List of museums in Sydney

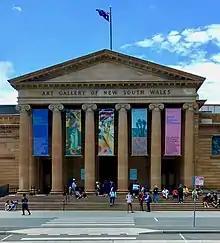
The Art Gallery of New South Wales

Sydney, Australia is home to a large number of cultural institutions, museums and historic sites, some of which are known worldwide.